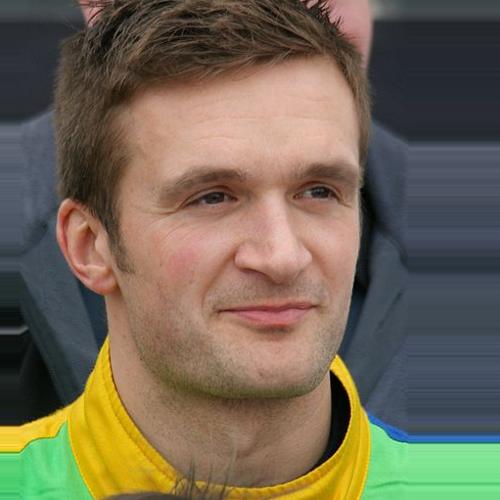
Age: 31